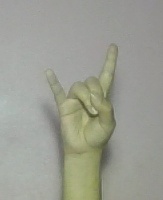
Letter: la